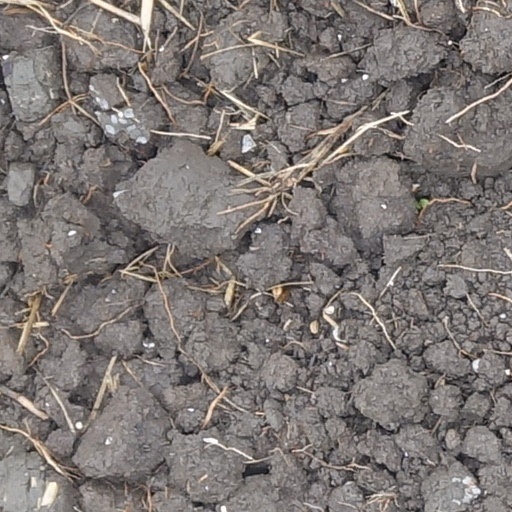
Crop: wheat